Bernie Whitebear

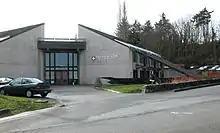
Daybreak Star Cultural Center

Whitebear was soon elected CEO of the UIATF. At UIATF, he successfully oversaw fundraising (including a million dollar grant from the state) and construction for what would become the Daybreak Star Cultural Center. His brother Lawney Reyes, a sculptor and designer — joined with architects Arai Jackson to design the facility, which opened in 1977. Reyes later became a curator of art and author, writing a personal memoir and a biography of his brother ("Bernie Whitebear: An Urban Indian's Quest for Justice", 2006).